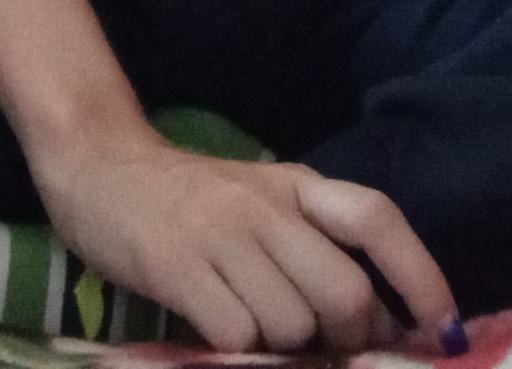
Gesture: no_gesture